Dimitrie C. Sturdza-Scheianu

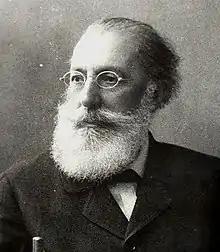
Dimitrie C. Sturdza-Scheianu

Prince Dimitrie C. Sturdza-Scheianu (May 19, 1839–February 6, 1920) was a Romanian historian and member of the House of Sturdza.